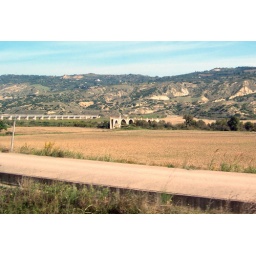
Italian mountain highways seen during southern Italy train travel in late October 2010.